Issawiya

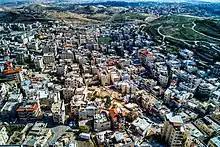
Issawiya, 2022

In the 1922 census of Palestine, conducted by the British Mandate authorities, 'Isawiyeh had a population of 333, all Muslims, increasing in the 1931 census to a population of 558; 7 Christians and the rest Muslim, occupying 117 houses.